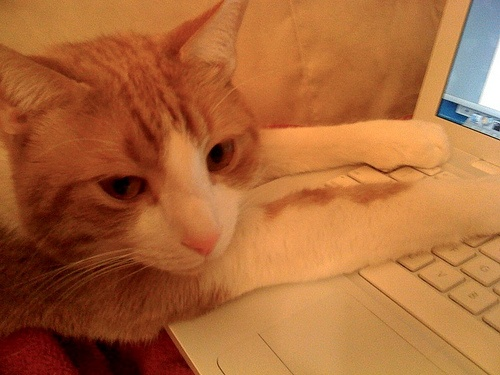
A cat sleeping on top of a laptop computer.
A CAT IS LYING ITS PAWS ON THE LAP TOP
A brown and white cat with it's paws resting on a computer keyboard.
a brown and white cat has its paws on a laptop
A cat with it's paws on the keyboard of a laptop.